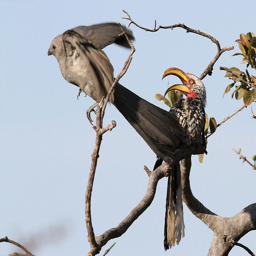
A bird perched on top of a tree branch under a light blue sky.
a large bird is screeching at another bird
Two cartoon like birds sitting in a tree.  One is a gray with a long tail and the other has an orange beak
2 birds at the top of a tree taking off.
a number of birds on tree branches with a sky background